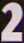
Number: 2